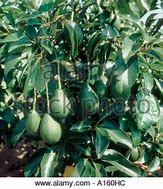
Label: Avocado